Calétric of Chartres

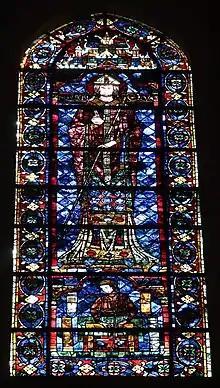
Stained-glass window of Calétric in Chartres Cathedral (bay # 134, right lancet)

Calétric or Colétric of Chartres was a 6th-century French bishop and saint. His name is also spelled as "Caletricus", "Chaletricus" or "Chalactericus" (in Venantius Fortunatus) whilst in French, it appears in the popular forms of Caltry or Calais, probably caused by the confusion with the abbot-saint of Le Maine. His feast day is on 4 September.